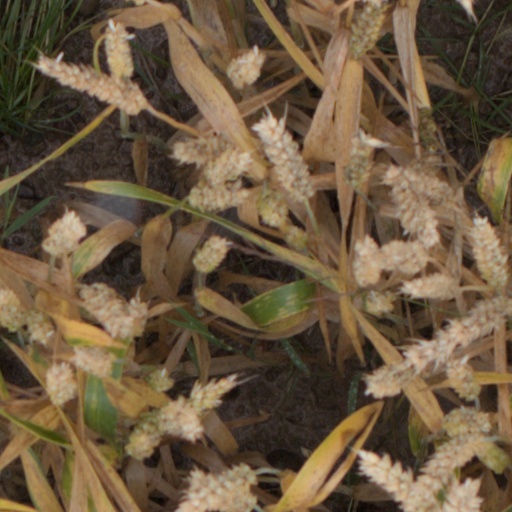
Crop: wheat